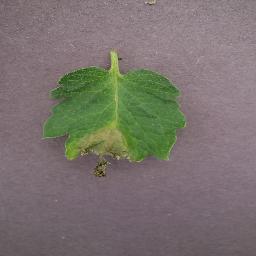
Label: Tomato___Late_blight